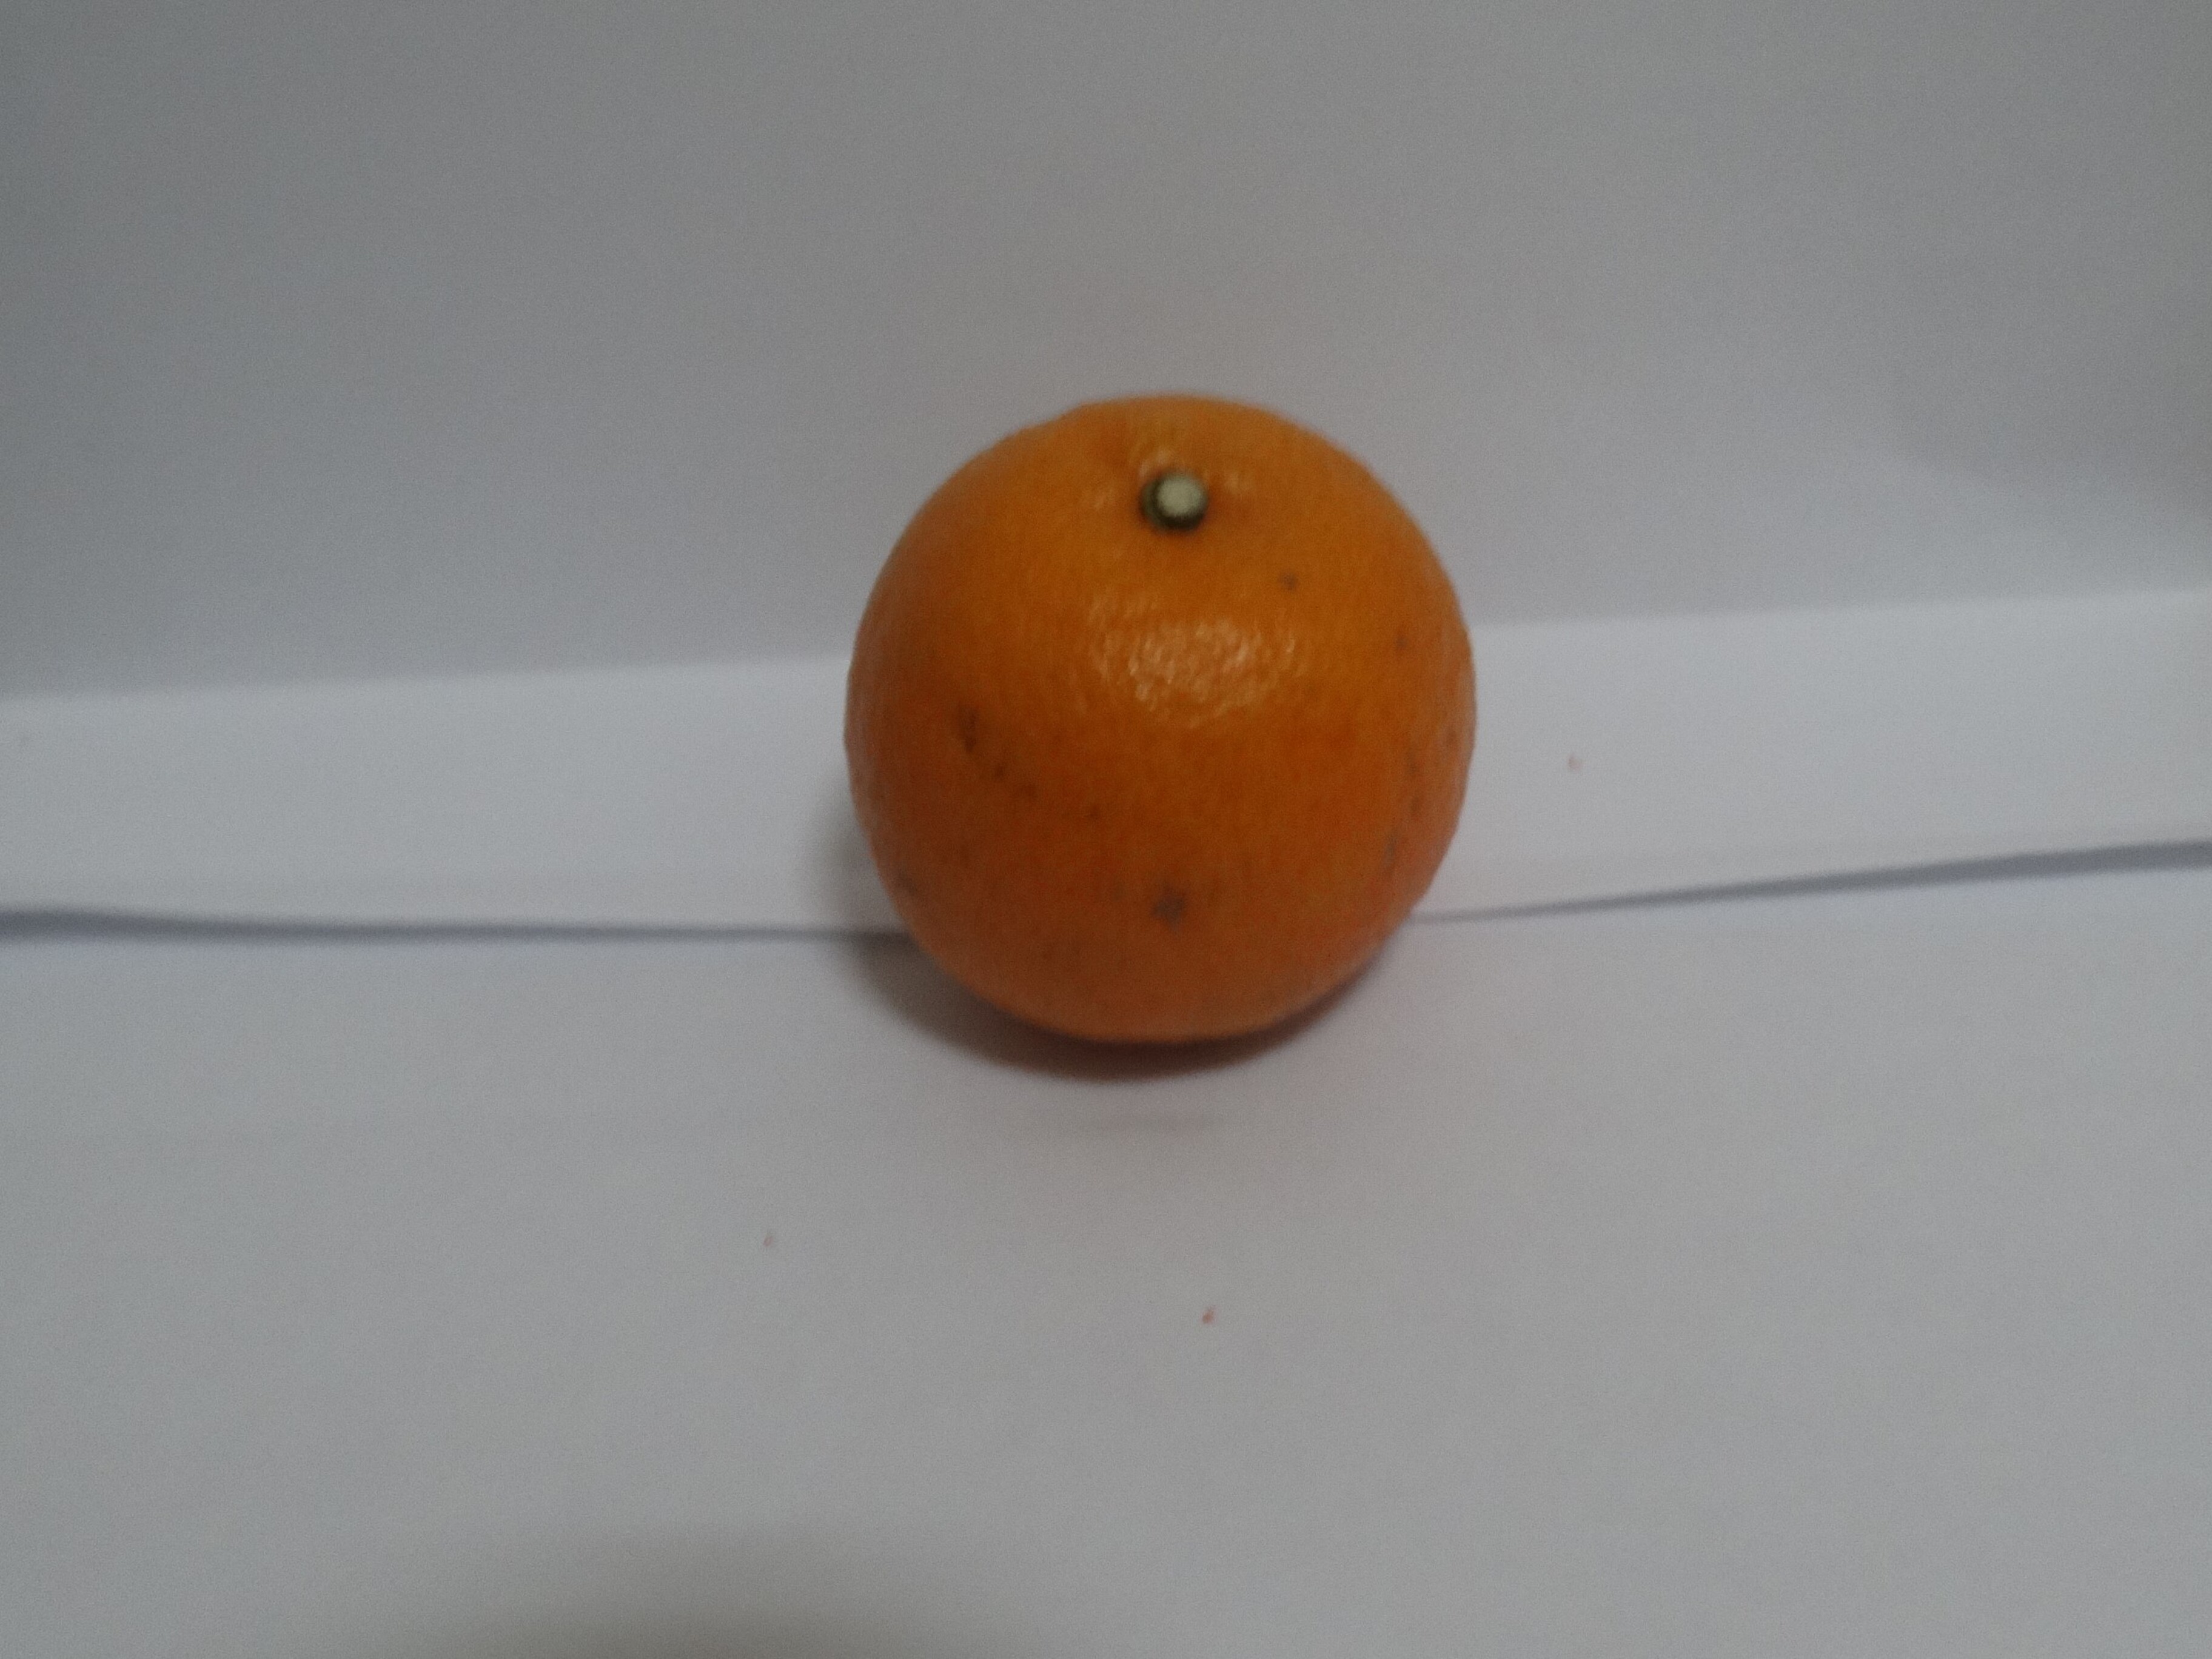
Citrus fruit variety: tankan